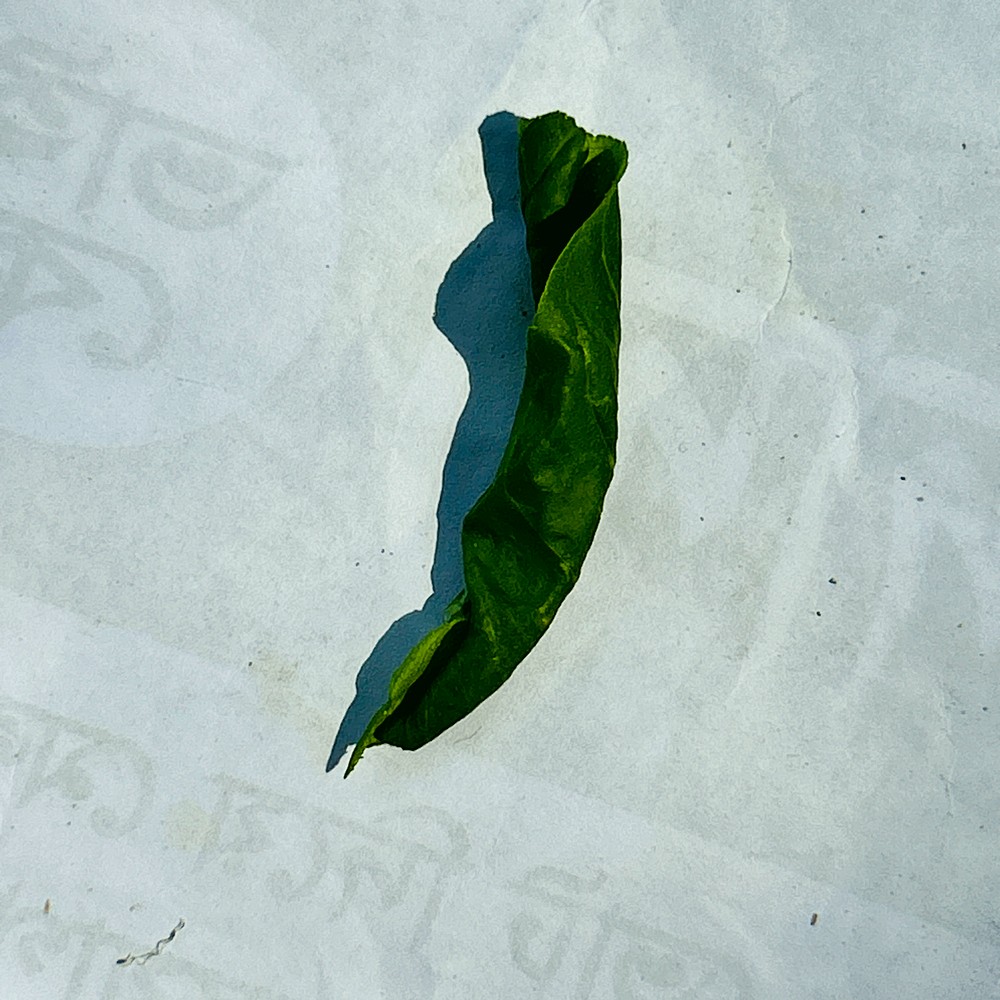
Label: Curl Virus